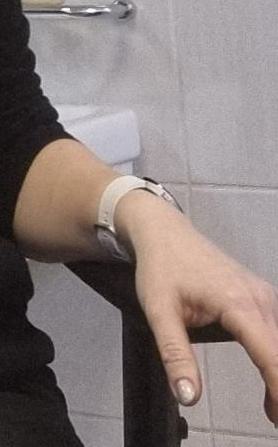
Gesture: no_gesture